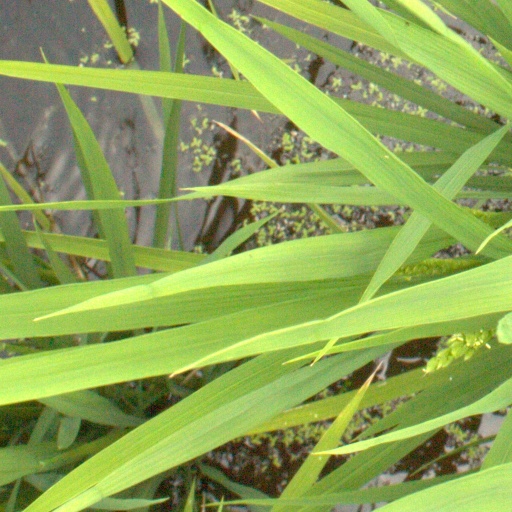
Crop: rice